Haplogroup T-L206

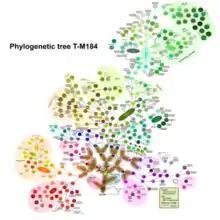
Phylogenetic T-M184 tree

This lineage could have arrived in the Levant through the PPNB expansion from northeastern Anatolia.